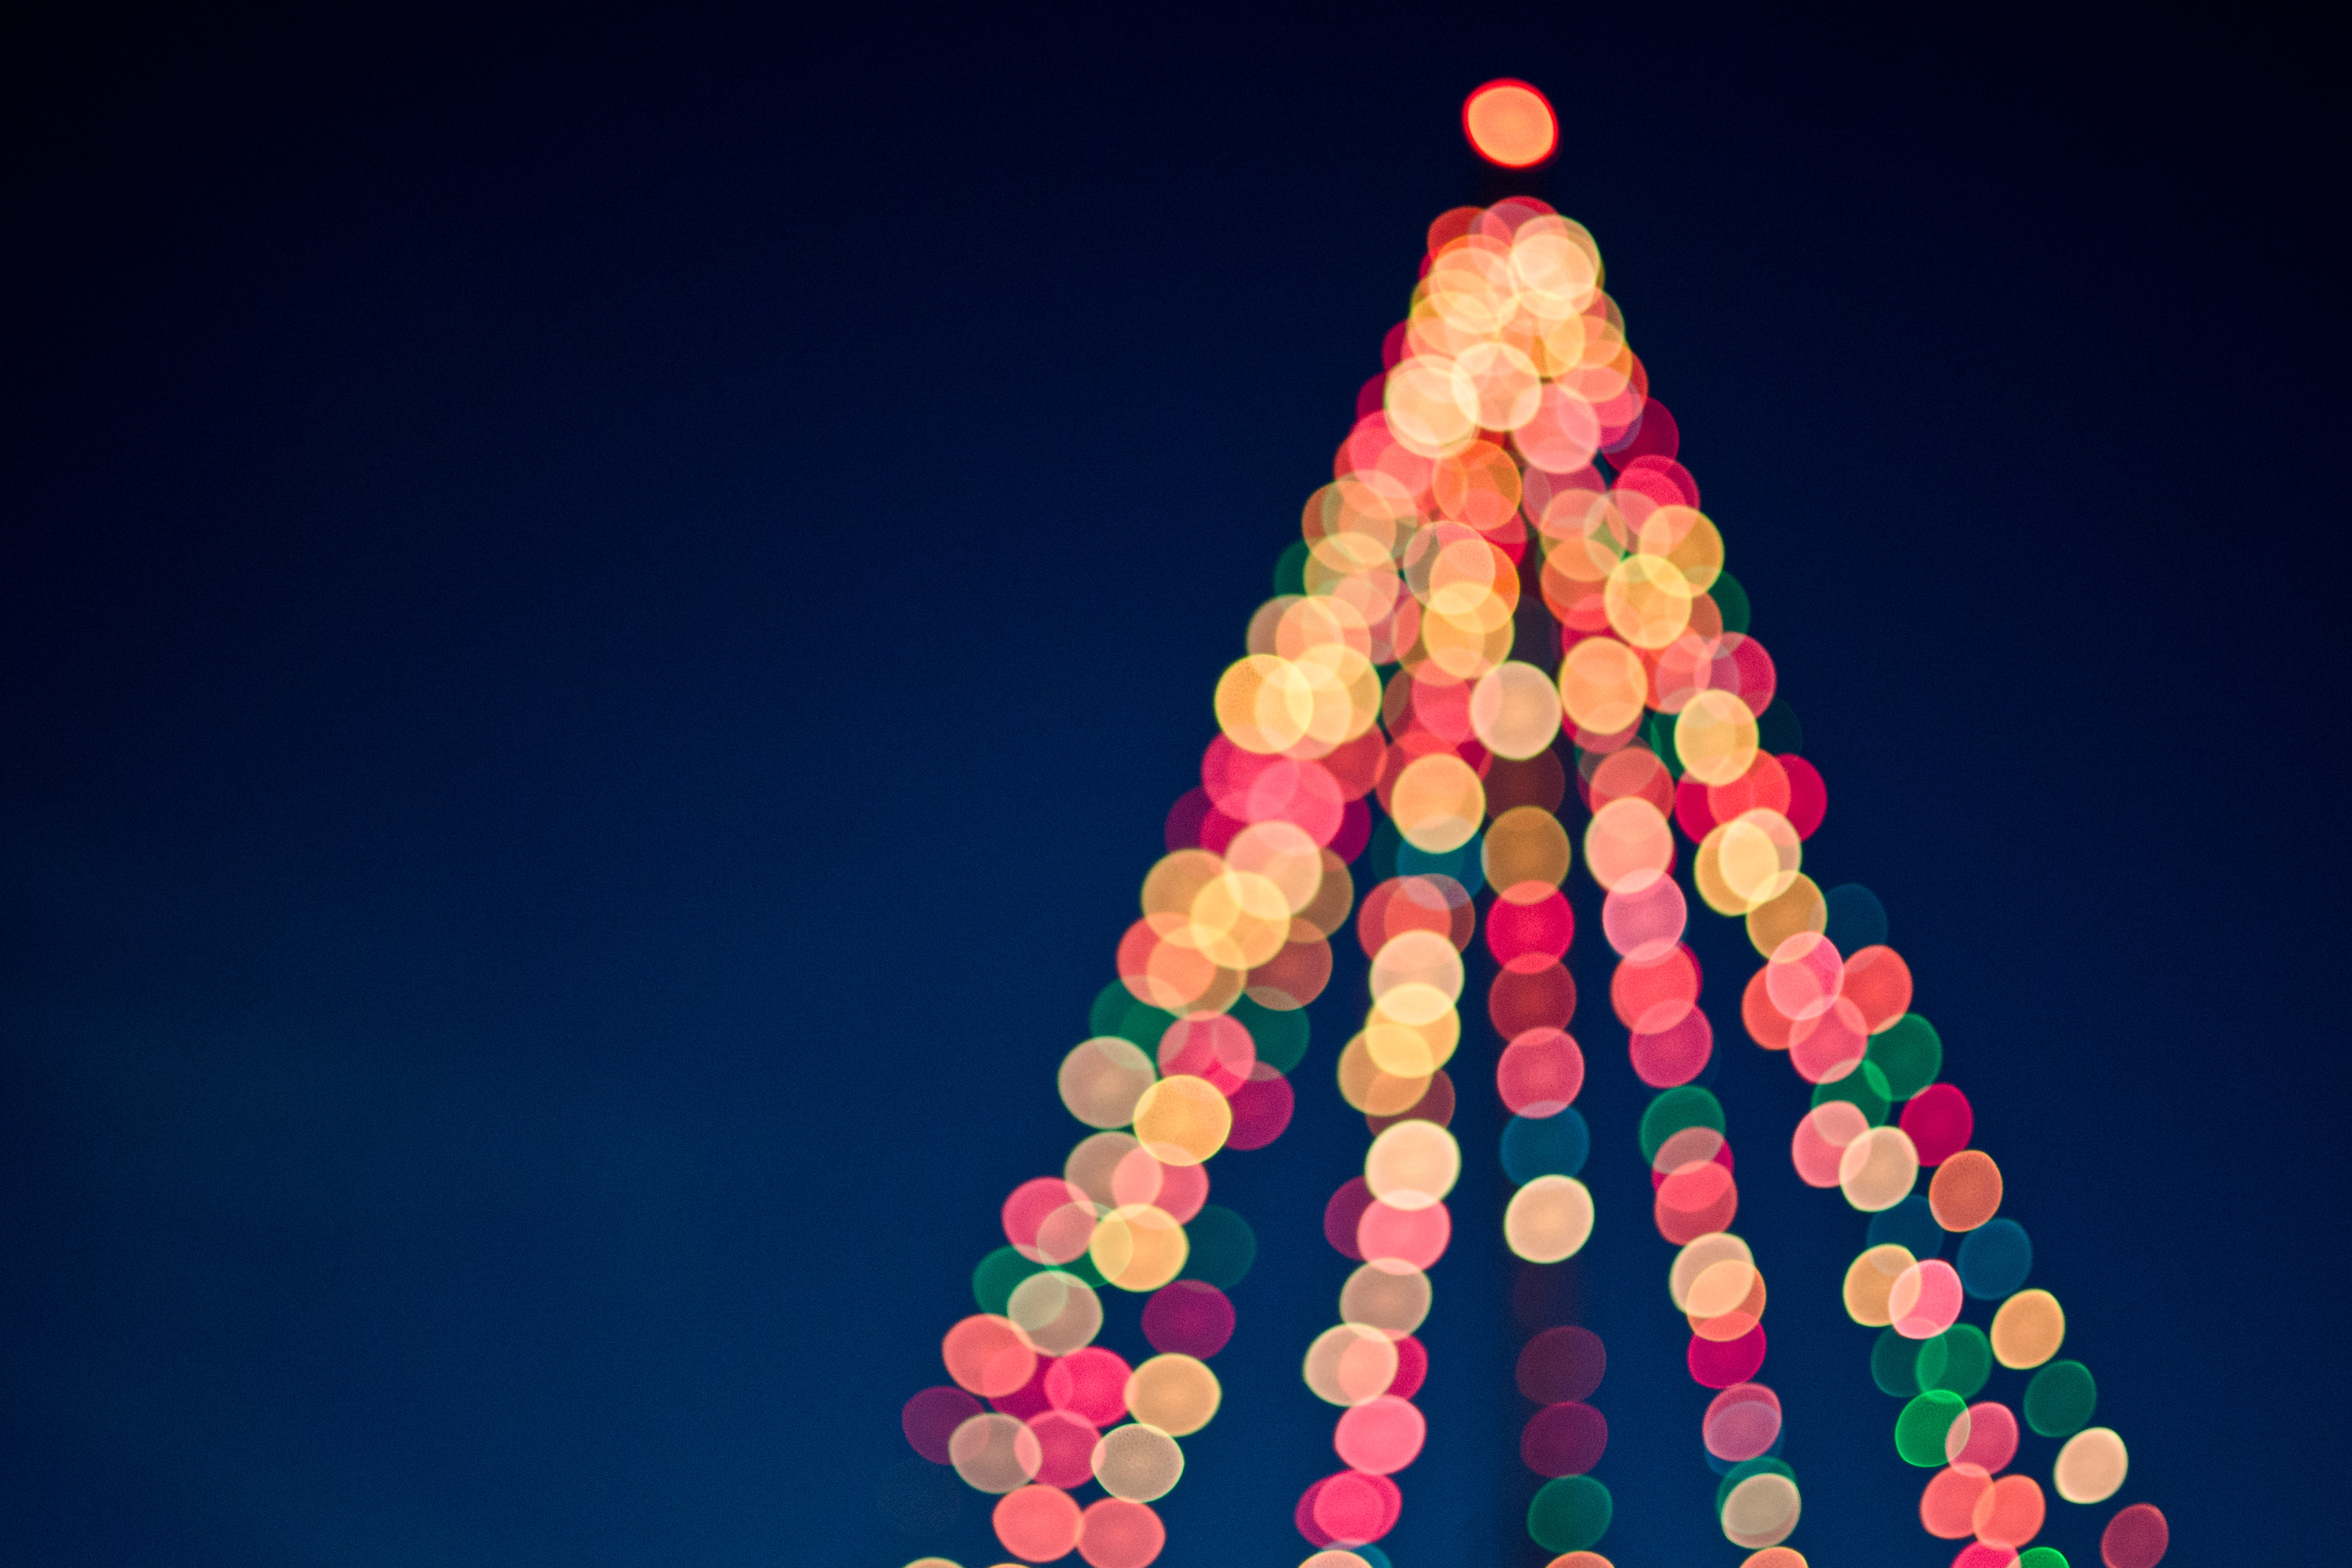
petal, christmas, decor, christmas tree, christmas decoration